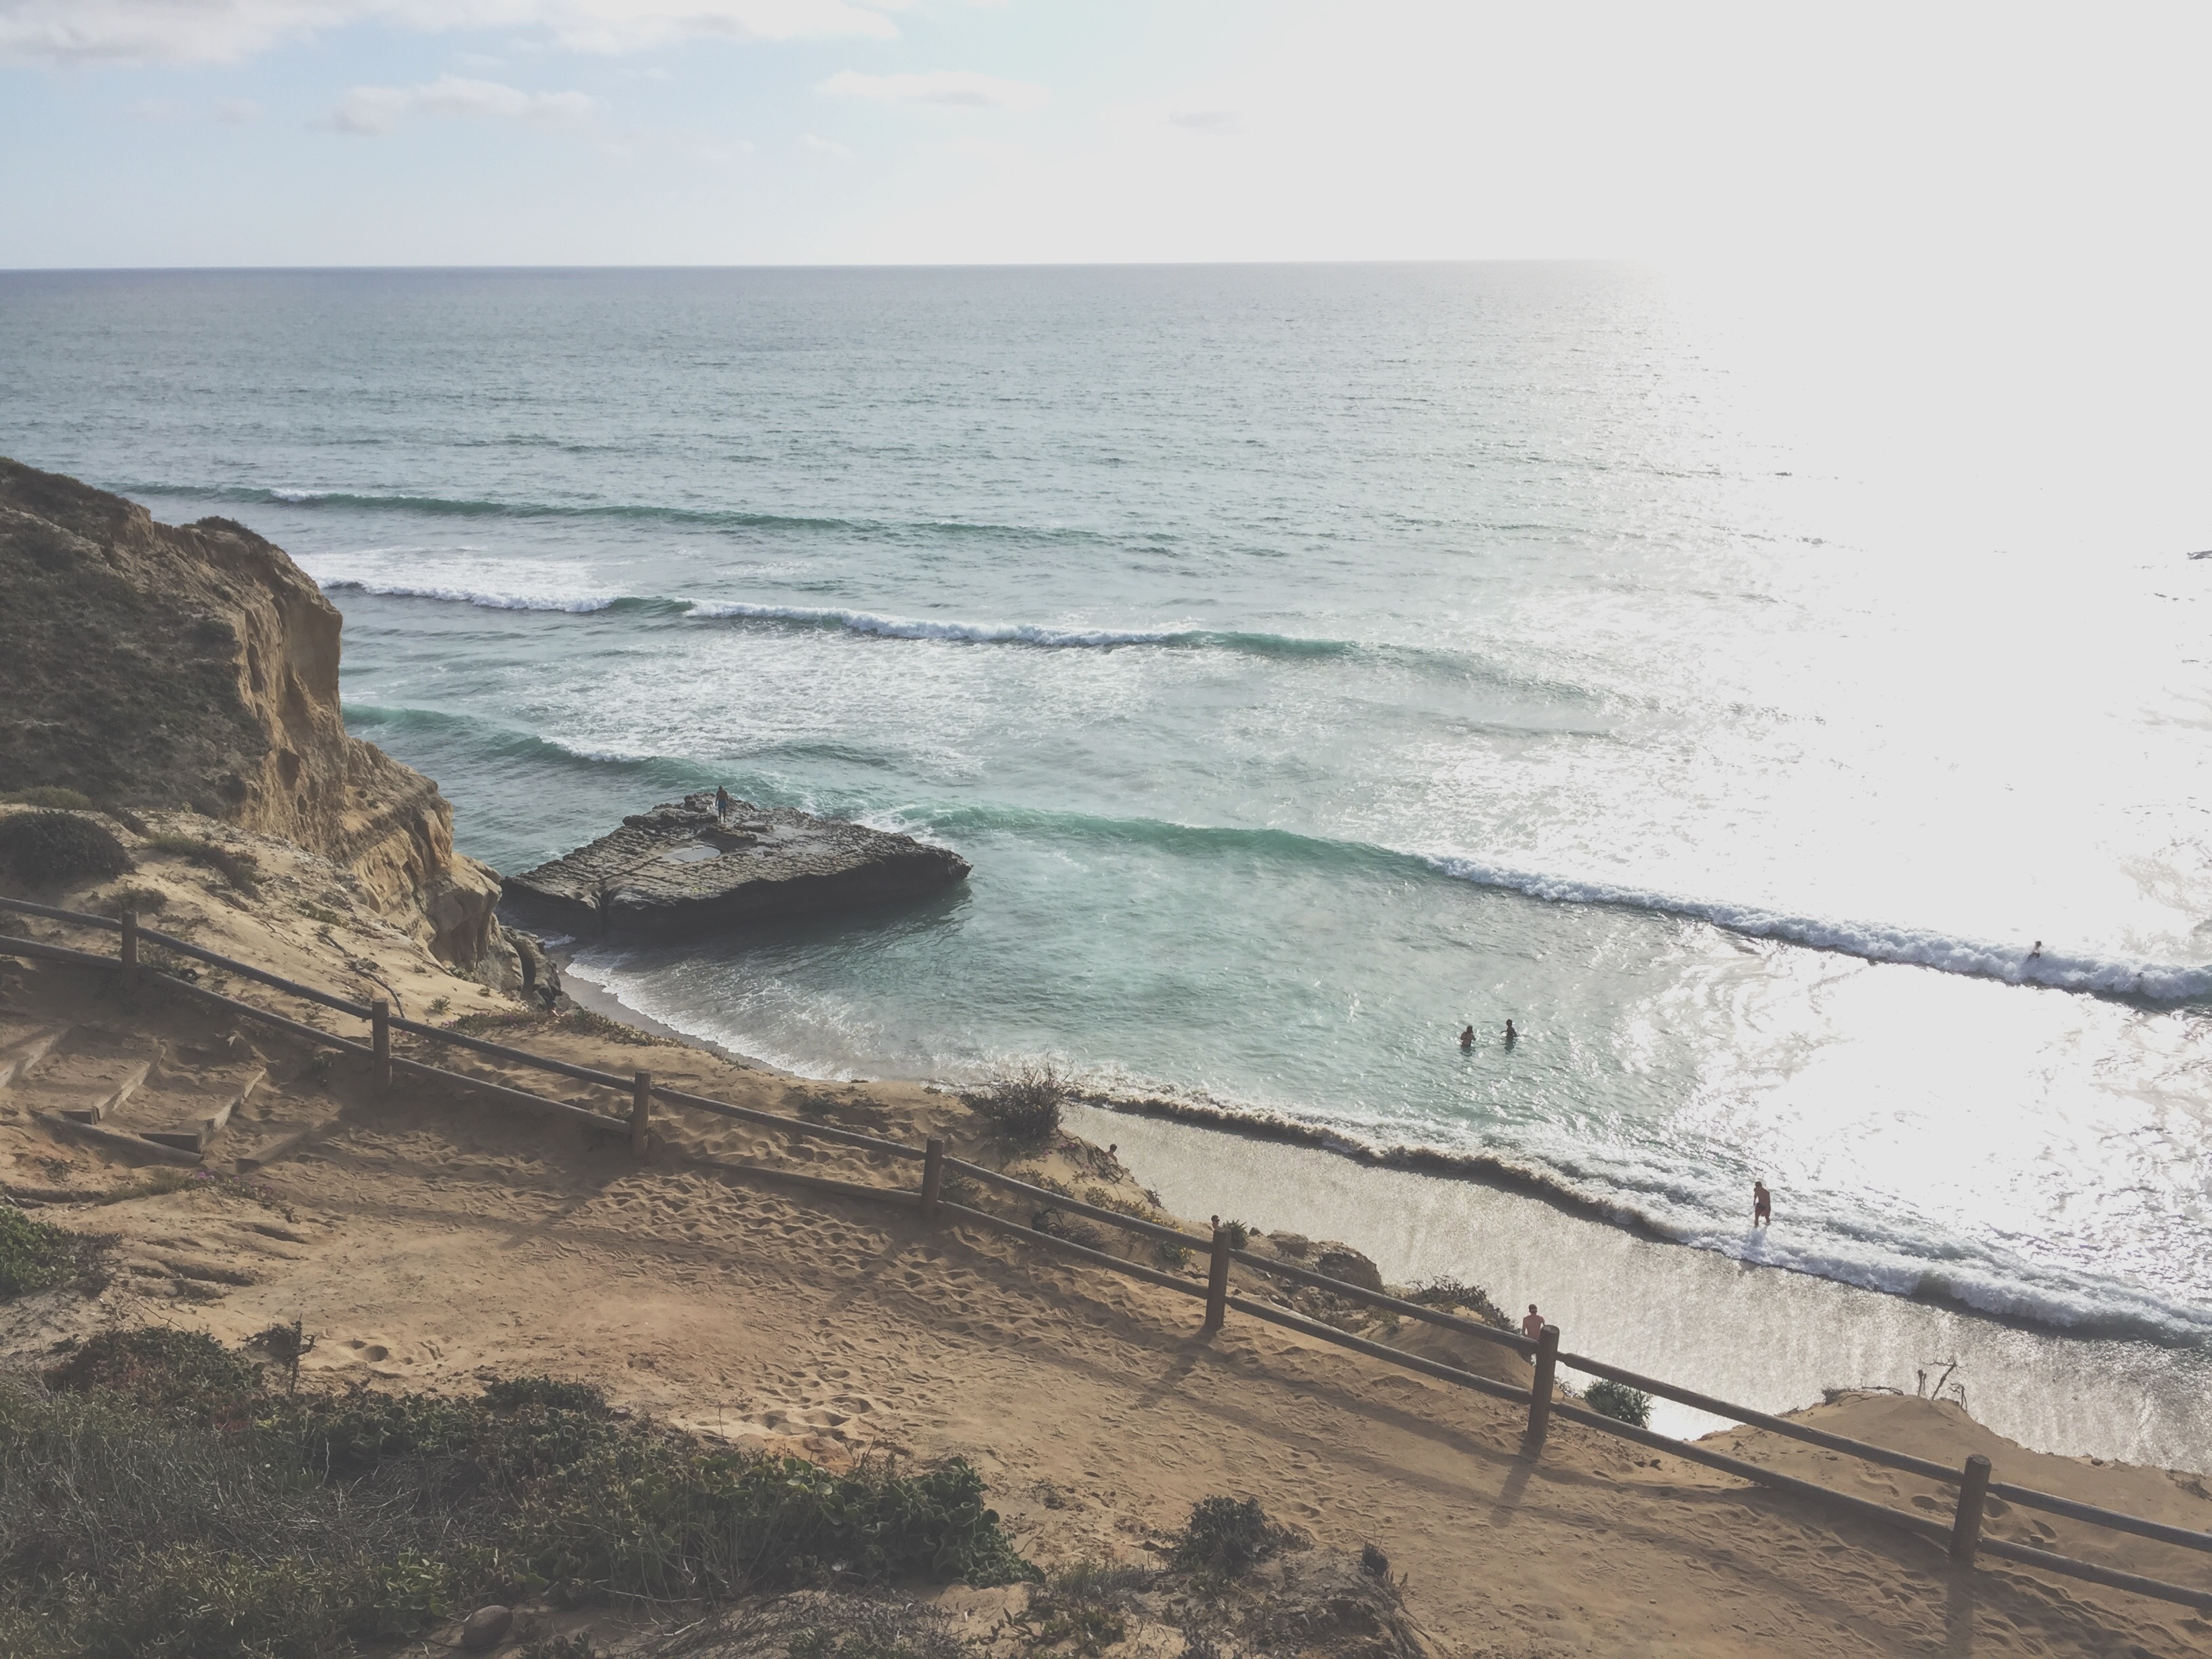
beach, sea, coast, water, sand, rock, ocean, horizon, shore, wave, cliff, bay, terrain, body of water, cape, wind wave